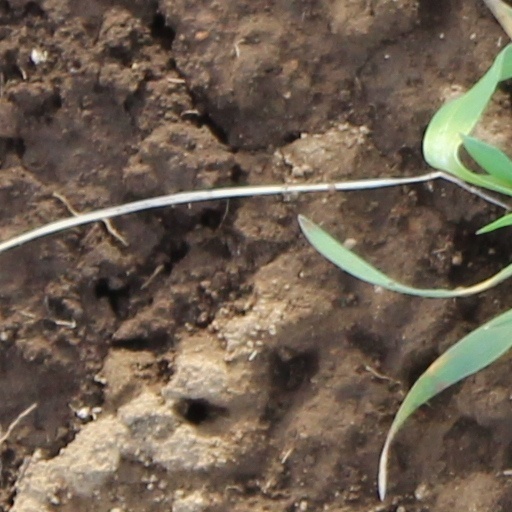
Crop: wheat